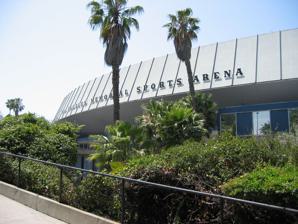
Building: Los Angeles Memorial Sports Arena
Country: United States of America
Year built: 1959
Former arena in California, United States Los Angeles Memorial Sports Arena The arena in April 2007 Location 3939 South Figueroa Street Los Angeles, California 90037 Coordinates 34°00′47″N 118°17′06″W / 34.013°N 118.285°W / 34.013; -118.285 Owner State of California County of Los Angeles City of Los Angeles Operator University of Southern California Capacity Basketball: 16,161 Ice hockey : 14,546 Boxing / wrestling : 16,740 Scoreboard American Sign & Indicator, now Trans-Lux ; later Daktronics Construction Broke ground April 7, 1958 Opened July 4, 1959 ; 65 years ago ( 1959-07-04 ) Closed March 19, 2016 ( 2016-03-19 ) Demolished September 2016 Construction cost US$8.5 million ($88.8 million in 2023 dollars ) Architect Welton Becket Structural engineer Brandow and Johnson General contractor L.E. Dixon Company Tenants USC Trojans basketball ( NCAA ) (1959–2006) UCLA Bruins basketball ( NCAA ) (1959–1965, 2011–2012) Los Angeles Jets ( ABL ) (1961–1962) Los Angeles Lakers ( NBA ) (1960–1967) Los Angeles Blades ( WHL ) (1961–1967) Los Angeles Kings ( NHL ) (1967) Los Angeles Stars ( ABA ) (1968–1970) Los Angeles Sharks ( WHA ) (1972–1974) Los Angeles Strings ( WTT ) (1974) Los Angeles Aztecs ( NASL ) (1980–1981) Los Angeles Clippers ( NBA ) (1984–1999) Los Angeles Cobras ( AFL ) (1988) Los Angeles Ice Dogs ( IHL ) (1995–1996) Los Angeles Temptation ( LFL ) (2009–2011) The Los Angeles Memorial Sports Arena was a multi-purpose arena at Exposition Park , in the University Park neighborhood of Los Angeles. It was located next to the Los Angeles Memorial Coliseum and just south of the campus of the University of Southern California , which managed and operated both venues under a master lease agreement with the Los Angeles Memorial Coliseum Commission. The arena was closed in April 2016, and was demolished in September of that same year. It was replaced with BMO Stadium , home of Major League Soccer 's Los Angeles FC , which opened in 2018. History The arena was opened by Vice President Richard Nixon on July 4, 1959, and its first event followed four days later, a bantamweight title fight between José Becerra and Alphonse Halimi on July 8. It became a companion facility to the adjacent Los Angeles Memorial Coliseum . The venue was the home court of the Los Angeles Lakers of the NBA from October 1960 to December 1967, the Los Angeles Clippers also of the NBA from 1984 to 1999, and the home ice of the Los Angeles Kings of the NHL from October to December 1967 during their inaugural 1967–68 season. It was the home for college basketball for the USC Trojans from 1959 to 2006 and the UCLA Bruins from 1959 to 1965 and again as a temporary home in the 2011–2012 season . It was also the home of the Professional Rodeo Cowboys Association 's National Finals Rodeo from 1962 to 1964. It also hosted the Los Angeles Aztecs of the NASL who played one season of indoor soccer there (1980–81), the Los Angeles Blades of the Western Hockey League from 1961 to 1967, the Los Angeles Sharks of the WHA from 1972 to 1974, the Los Angeles Cobras of the AFL in 1988, and the original Los Angeles Stars of the ABA from 1968 to 1970. The arena played host to the top indoor track athletics meet on the West Coast, the annual Los Angeles Invitational track meet (frequently called the "Sunkist Invitational", with title sponsorship by Sunkist Growers, Incorporated ), from 1960 until the event's demise in 2004. The arena hosted the 1968 and 1972 NCAA Men's Basketball Final Four , the 1992 NCAA Women's Basketball Final Four , the 1963 NBA All-Star Game , and the boxing competitions during the 1984 Summer Olympics . In addition to hosting the final portion of WrestleMania 2 in 1986, the Los Angeles Memorial Sports Arena also hosted WrestleMania VII in 1991 as well as other WWE events. The arena hosted When Worlds Collide , a 1994 joint card between the Mexican lucha libre promotion Asistencia Asesoría y Administración (AAA) and WCW (which normally called the Great Western Forum home until they, too, moved to Staples Center) that is credited with introducing the lucha style to English-speaking audiences in the U.S. After then-Clippers owner Donald Sterling turned down an agreement to re-locate the franchise permanently to Anaheim's Arrowhead Pond (now Honda Center ) in 1996, the Coliseum Commission had discussions to build an on-site replacement for the Sports Arena. Plans included a seating capacity of 18,000 for basketball, 84 luxury suites, and an on-site practice facility for the Clippers.  However, as a new Downtown Los Angeles sports and entertainment arena was being planned and eventually built ( Staples Center ) two miles north along Figueroa Street, the Coliseum Commission scuttled plans for a Sports Arena replacement, and as a result, the Clippers became one of the original tenants at the new downtown arena. There were also similar plans years earlier, in 1989, as Sterling had discussions with then-Los Angeles mayor Tom Bradley and then-Coliseum Commission president (and eventual Bradley mayoral successor) Richard Riordan about a Sports Arena replacement; Sterling threatened to leave the Sports Arena and move elsewhere in the Los Angeles region if plans did not come together. After the Trojans departed to the new Galen Center in 2006, the arena assumed a lower profile. The arena still continued to hold high school basketball championships, as well as concerts and conventions . The UCLA men's basketball team returned to the arena to play a majority of their home games at the Sports Arena during the 2011–12 season while Pauley Pavilion underwent renovation. 2010s UCLA vs. Richmond , Los Angeles Memorial Sports Arena, December 23, 2011 The Los Angeles Memorial Coliseum Commission embarked on a seismic retrofit [ when? ] , designed to bring the Sports Arena up to 21st century seismic standards. Bentley Management Group was hired as the project manager for the Seismic Bracing Remodel.  In order to reinforce the existing 316,700-square-foot (29,420 m 2 ) structure, a series of steel braced frames were connected to the existing concrete structural system at both the arena and loge levels of the building. To provide a solid footing for these steel frames, portions of the arena floor had to be excavated, then reinforced to provide extra strength. Once the steel frames were fitted and incorporated into the existing structure between existing support columns , concrete was then re-poured into the area. The original crown of the arena, one of its most distinguishing characteristics, was the countless small ceramic tiles , each measuring no more than a square inch in width. A multitude of the crown's tiles were loosening and many others were discolored. In order to remedy this, a new crown was designed, this time using individual sections of EIFS ( Exterior insulation finishing system ), which offered the decided advantages of better durability, easier maintenance and improved thermal characteristics . A foundation surface was applied directly over the existing tiles, in order to seal the crown and give the new surface something to adhere to. Once the structural work was finished, the walls, ceilings, doors, floors and other areas involved in the modification had to be put back together. Throughout the entire project, the Los Angeles Memorial Sports Arena remained open for business. The result was a brand-new crown around the exterior of the building, as well as a new terrazzo floor on the concourse level. During an open session meeting on July 17, 2013, the Coliseum Commission authorized the amendment to the existing USC-Coliseum Commission Lease for the operation of the Los Angeles Memorial Coliseum and the Los Angeles Memorial Sports Arena. On July 25, 2013, the Coliseum Commission and USC executed this new long-term master lease agreement. It became effective on July 29, 2013, and the Commission transferred day-to-day management and financial responsibilities for the Coliseum and Sports Arena to USC. This included the rehiring by USC, on a fixed term basis, of the Coliseum/Sports Arena employees who had been working for the commission the previous day. For most of the former Coliseum Commission employees, the fixed term of their employment would be short-lived, ending 10 months later on May 30, 2014. Closure and replacement Main article: BMO Stadium The Sports Arena was demolished in order to replace it with a more in-demand facility — a soccer-specific stadium that would house an MLS team. On May 18, 2015, Los Angeles Football Club announced its intentions to build a privately funded 22,000-seat soccer-specific stadium at the site for $250 million. The stadium would be completed by 2018. Los Angeles Memorial Sports Arena in January 2011 From March 15 to 19, 2016, Bruce Springsteen performed a series of three sold-out concerts, the last events held in the arena. When he introduced his song "Wrecking Ball" during the last concert, he opened by saying "We gotta play this one for the old building... We're gonna miss this place, it's a great place to play rock 'n' roll." The arena closed after the last concert. Demolition began in September 2016 for the new stadium development. After a groundbreaking for the new stadium, the arena was demolished between August and October 2016. BMO Stadium now stands in the old Sports Arena footprint. The arena The arena underwent major renovations to bring it up to 21st century seismic standards and was well maintained. There were four fully equipped team rooms, two smaller rooms for officials, and two private dressing rooms for individual performers. There were two additional meeting rooms on site which could be used for administrative or hospitality functions. The floor area comprised a 144-by-262-foot (44 by 80 m) space (38,000 sq ft (3,500 m 2 )), affording the largest standing floor capacity of any arena in the area. There was a 75-foot (23 m) vertical clearance. The arena has a unique, expansive floor-level footprint of nearly 130,000 sq ft (12,000 m 2 ) and 101,557 square feet (9,435.0 m 2 ) on the concourse level, allowing the installation of any needed display, food or other programming requirements. There was an enormous load-in ramp at the west side of the arena with a 40-foot (12 m) wide entry. Print, radio and television media was serviced on each side of the arena by installation of any kind of portable facilities. Five permanent TV locations were sited on the concourse level. In addition, a 6-foot-wide (1.8 m) catwalk was suspended from the ceiling and circled the arena for cameras or spotlights. Spectators could reach arena level seating area either by a circulatory ramp on the southwest side of the building or by a stairway located next to the north doors. There were also escalators located at the southwest and northeast sides of the building. The Sports Arena was the first NBA arena to feature a rotating billboard at courtside, which also acted as the scorer's table. Rotating billboards eventually became standard at all NBA arenas until the mid-2000s, when LED billboard/scorer's tables were introduced. Spectator amenities included a full-service main ticket office, a secondary box office and 2 portable booths, 6 permanent concession stands, and a first-aid station. A club and restaurant were located on the arena level of the facility. A number of operational improvements had been made to enhance accessibility for the handicapped, including the installation of 14 additional handicapped parking stalls, hand rails on both sides of the pedestrian ramp leading to the floor level seating, handicapped accessible drinking fountains, an Assistive Listening System to aid the hearing impaired, conversion of restroom facilities, dressing rooms and bathroom fixtures for the handicapped, and increased informational signage. Event presentation was augmented by a four-sided overhead scoreboard with several auxiliary boards. Seating capacity The arena seated up to 16,740 for boxing / wrestling , and 14,546 for hockey . There were 12,389 fixed upper-level, theater-type seats, and floor-level seating which could be configured by sport. The seating capacity for basketball changed over the years: Years Capacity 1959–1968 14,871 1968–1981 14,795 1981–1984 15,333 Years Capacity 1984–1987 15,371 1987–1988 15,167 1988–1989 15,352 1989–1992 15,350 1992–1993 15,989 1993–1994 16,005 1994–2001 16,021 2001–2016 16,161 Concerts Pink Floyd performed five shows at Memorial Sports Arena during their Wish You Were Here tour April 23–27, 1975. They would open The Wall Tour at the same venue February 7–13, 1980 and would perform three more nights in November 1987 on the A Momentary Lapse of Reason Tour . Jethro Tull performed at the Memorial Sports Arena between 1972 and 1987 numerous times. They would close the North American leg of their 1980 A Tour at the venue in November 1980 and recorded a live concert broadcast which would then be released in full in 2021 on the 3-CD/3-DVD expanded remixed and remastered version of the A album called A (The A La Mode) box set. U2 performed five shows at Memorial Sports Arena during The Joshua Tree Tour on April 17, 18, 20, 21 and 22, 1987. Prince performed two sold-out shows at Memorial Sports Arena during his Lovesexy Tour on November 6–7, 1988. Michael Jackson performed six sold-out shows at Memorial Sports Arena, during his Bad World Tour on November 13, 1988, and January 16–18, 26–27, 1989. Madonna performed five sold-out shows at Memorial Sports Arena during her Blond Ambition World Tour on May 11–13 and 15–16, 1990. The Grateful Dead performed at the Sports Arena on December 8–10 in 1993, and December 15–16 and 18–19 in 1994. Bruce Springsteen was a popular act at the arena, having played there 35 times between 1980 and 2016. Springsteen humorously referred to the arena as "the dump that jumps" due to its age, poor infrastructure, and its lack of VIP suites, a feature that Springsteen criticized in other arenas. My Chemical Romance performed on September 30, 2005, during their first headlining tour alongside Alkaline Trio and Reggie and the Full Effect . Daft Punk performed a sold-out show at the Sports Arena on July 21, 2007. Other than Coachella in 2006, this was the only LA-area show of the Alive 2006/2007 tour. The Philippine variety show of ABS-CBN titled ASAP , held an out of town show on October 11, 2014, titled "ASAP Live in LA". Other events The arena hosted the 1960 Democratic National Convention from July 11–15, when John F. Kennedy received the party's nomination. The arena hosted the World Wrestling Federation 's WrestleMania VII on March 24, 1991. Guns N' Roses used the arena in 2009 to rehearse and prepare for their 2009-10 Chinese Democracy world tour. They tested out the lighting, TV monitors, and pyro, as well as songs to be played on the tour. Bernie Sanders hosted a campaign rally on August 10, 2015, that was attended by over 27,500 people. The arena was the location for a memorial ceremony honoring Gerardo Hernandez, the Transportation Security Administration officer who was killed in the 2013 Los Angeles International Airport shooting . Appearances in film and TV The heavyweight championship fight scenes between Rocky Balboa and Apollo Creed characters in the 1976 Best Picture winner Rocky and its first sequel, Rocky II , were filmed at the arena as a stand-in for the Spectrum in Philadelphia . The Arena featured in a two-part episode – "Angels on Ice" – of the second season of Charlie's Angels , 1977. Portions of the 1966 science fiction film Fantastic Voyage were filmed in the interior corridors and parking areas of the arena. The arena appears as the exterior and foyer of the euthanasia center in the 1973 film Soylent Green . The Fugitive episode "Decision in the Ring" features a climax that takes place in the arena. NBC 's renewed version of American Gladiators and the 1999–2001 syndicated show Battle Dome were filmed at the arena. See also Los Angeles Memorial Coliseum Los Angeles Pop Festival References